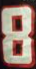
Number: 8